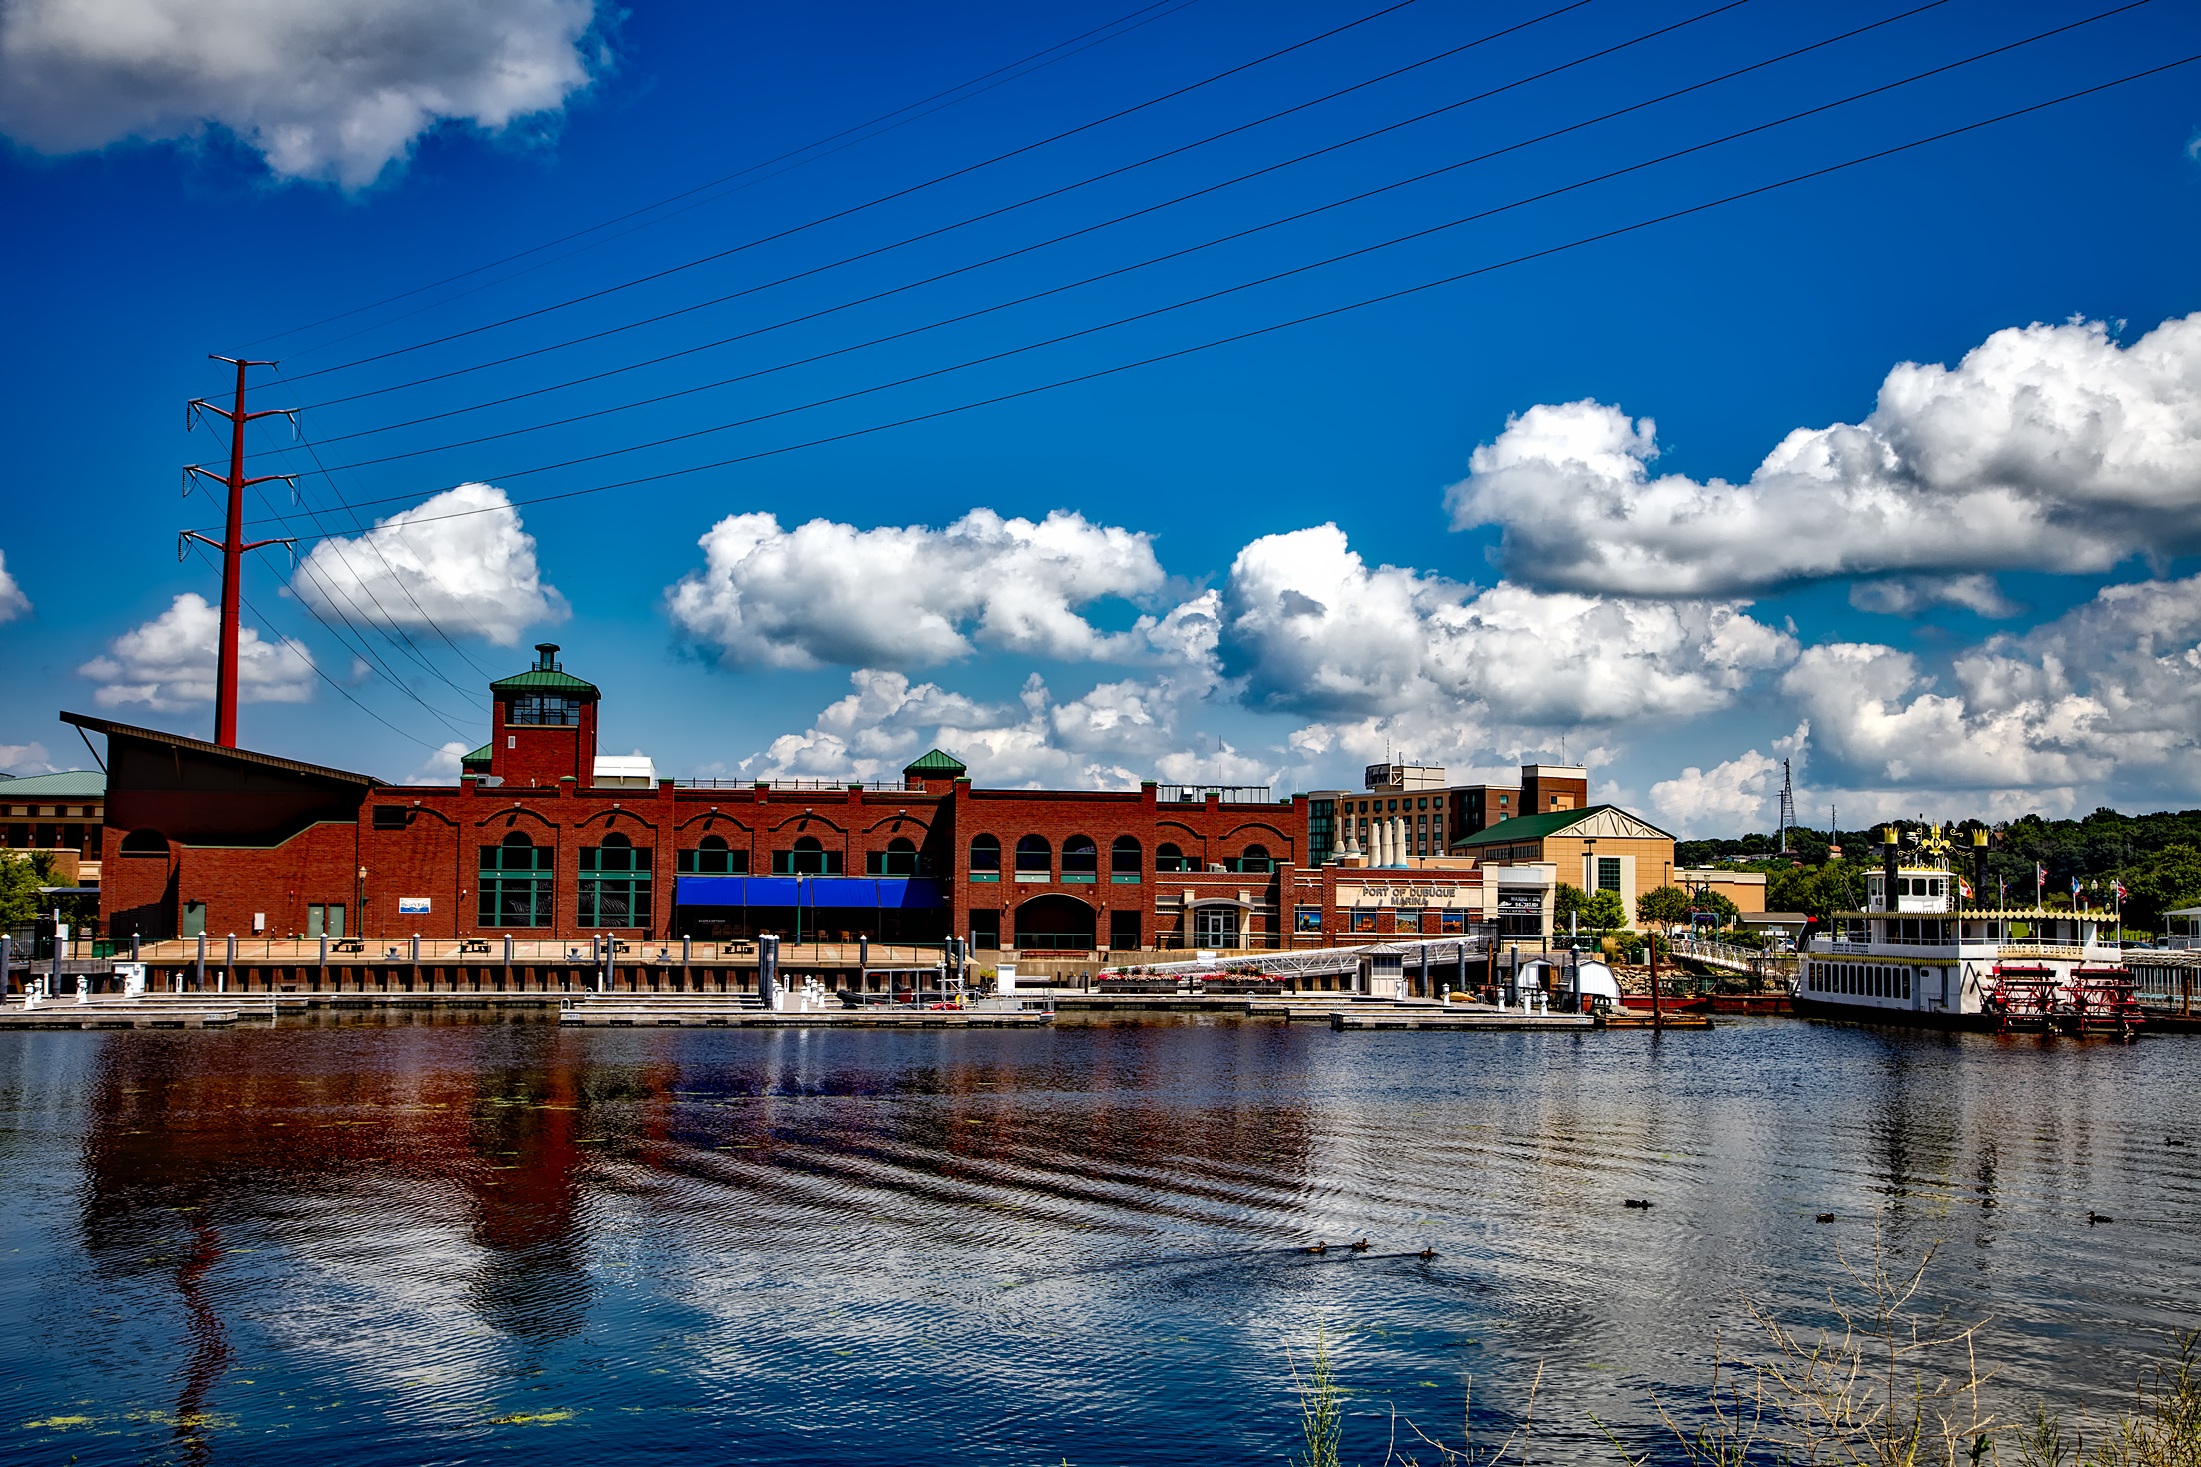
sea, water, dock, cloud, sky, town, city, urban, river, cityscape, dusk, evening, reflection, vehicle, bay, harbor, marina, port, waterfront, waterway, hdr, clouds, buildings, boats, ships, reflections, iowa, wharf, steamboat, paddle wheel, mississippi river, dubuque